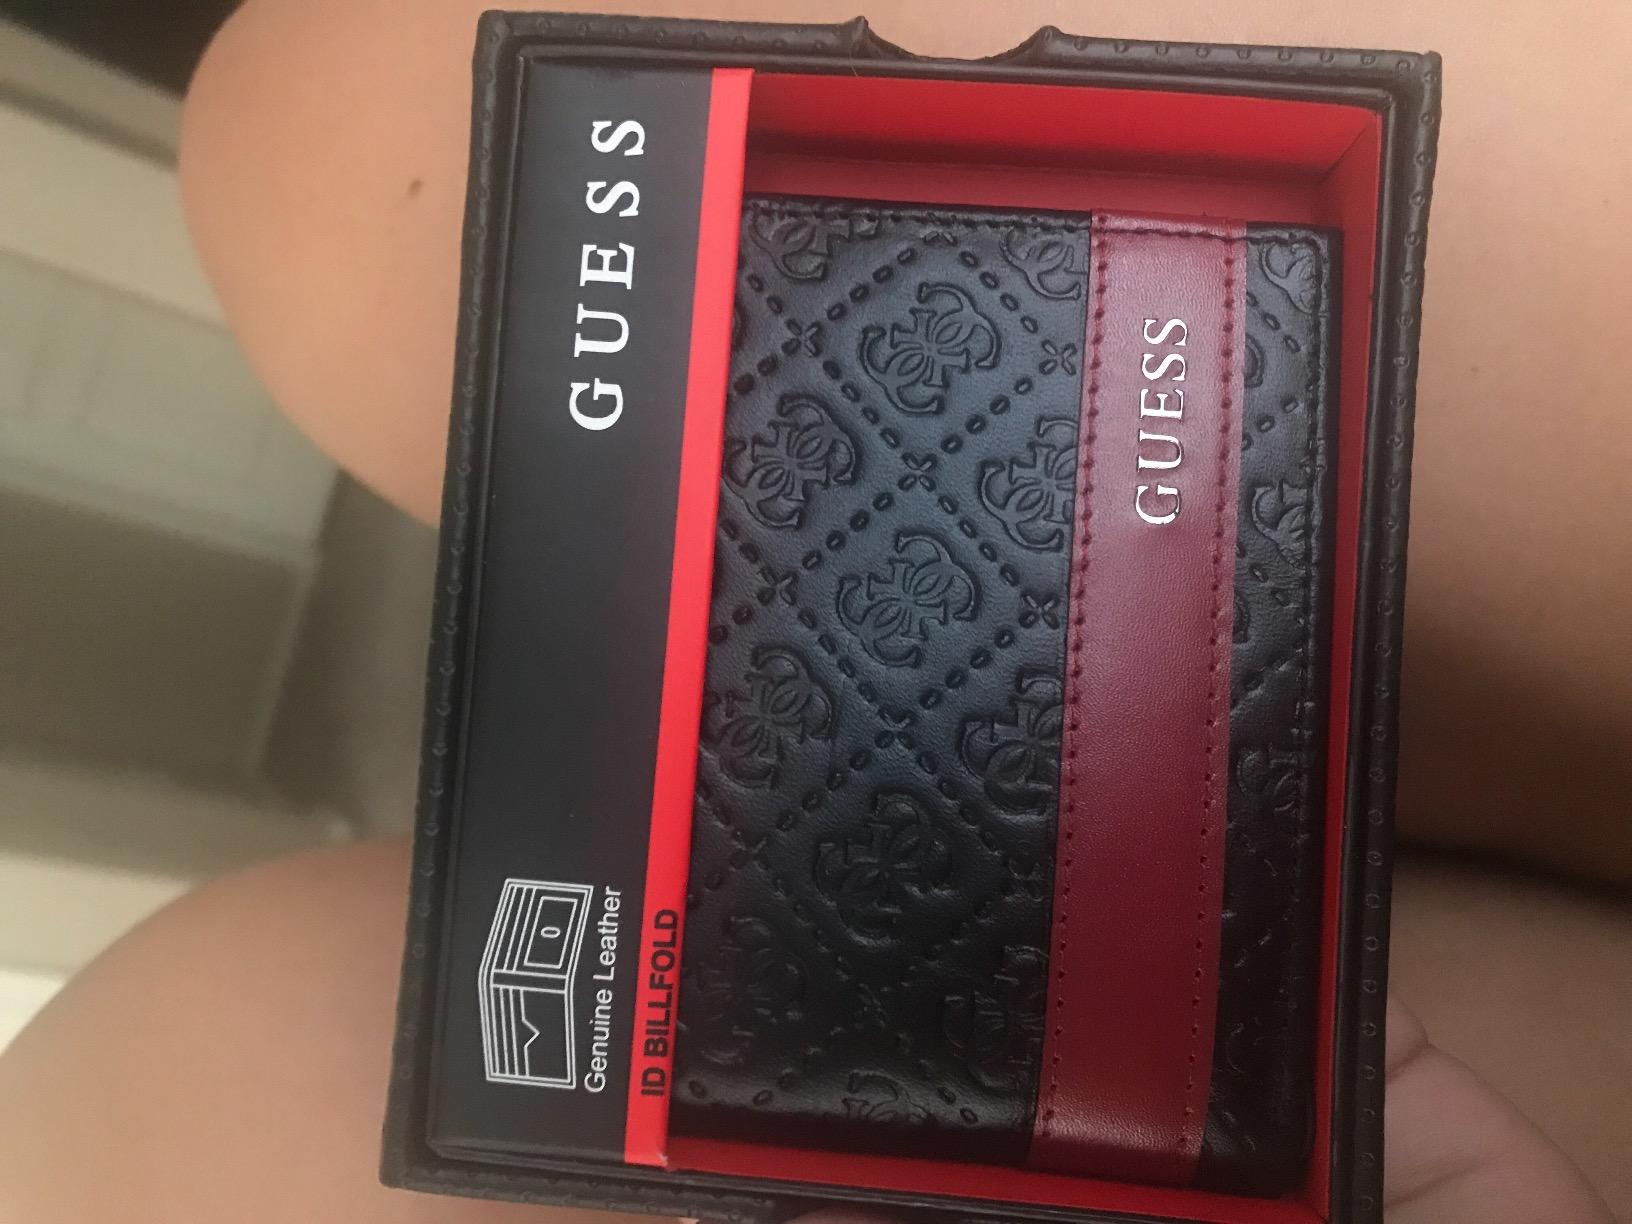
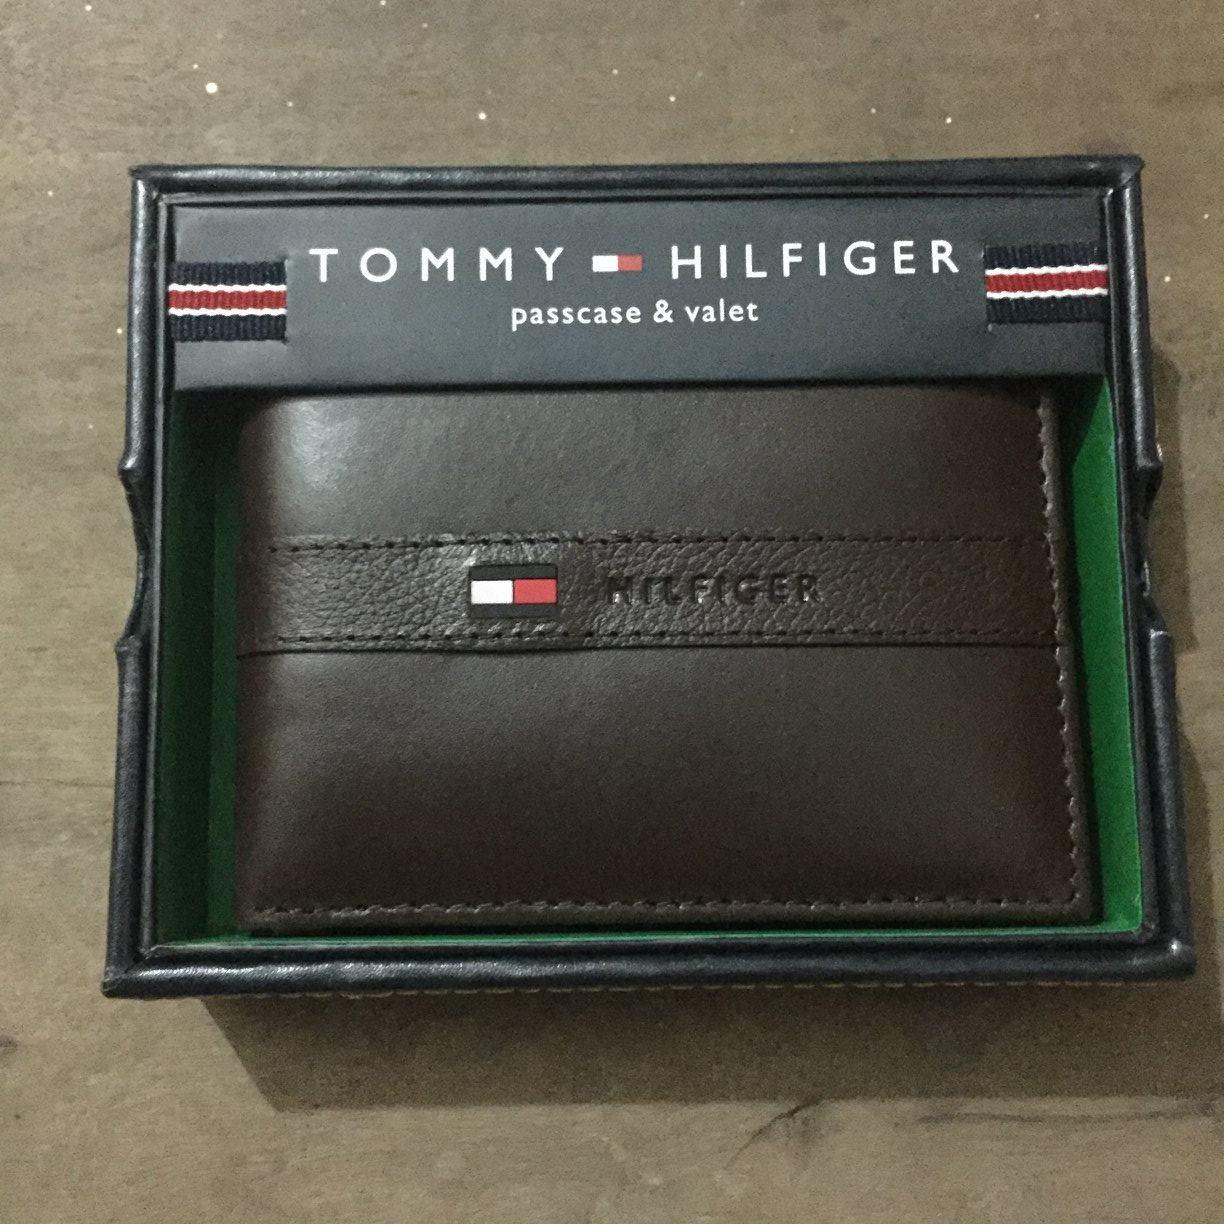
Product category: accessories_wallet
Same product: no